Weather of 2011

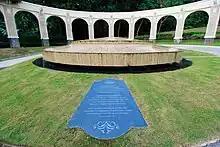
A memorial in the Philippines to commemorate the deadly flooding from Tropical Storm Washi, known locally as Sendong

Throughout the year, there were 1,706 tornadoes in the United States, the second-highest on record. There were 553 deaths from tornadoes, making it the deadliest year for tornadoes in the country since modern records began in 1950. In late April, the U.S. experienced its most substantial tornado outbreak on record, with 360 confirmed tornadoes, including four EF5 tornadoes. The event resulted in 324 fatalities and US$10.2 billion in damage. A month later, an EF5 tornado hit Joplin, Missouri, killing 158 people, making it the deadliest tornado since 1950.